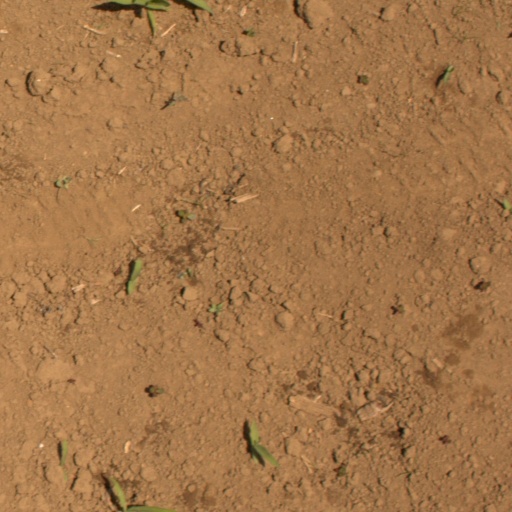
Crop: Jerusalem artichoke